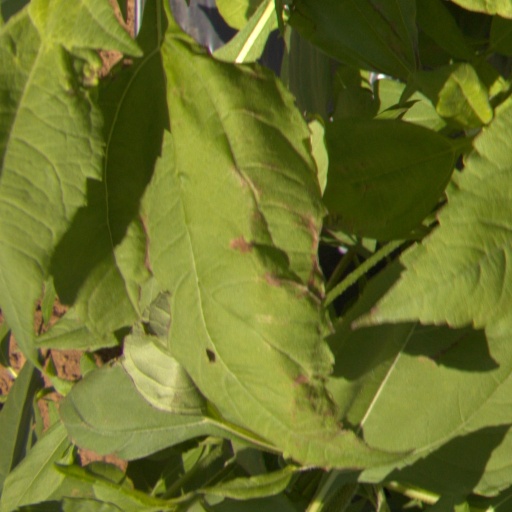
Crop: Jerusalem artichoke